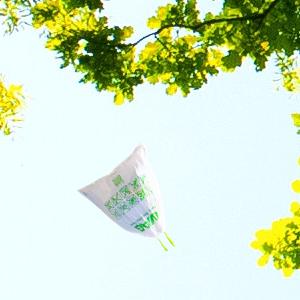
Label: plasticbags